Valerius Maximus

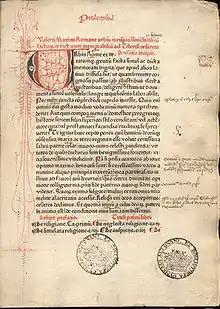
Page from an incunable of Valerius Maximus, "Facta et dicta memorabilia", printed in red and black by Peter Schöffer (Mainz, 1471)

Valerius Maximus was a 1st-century Latin writer and author of a collection of historical anecdotes: "" ("Nine books of memorable deeds and sayings", also known as "De factis dictisque memorabilibus" or "Facta et dicta memorabilia"). He worked during the reign of Tiberius (14 AD to 37 AD).